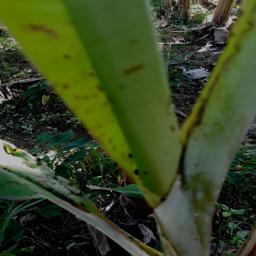
Label: BANANA APHIDS